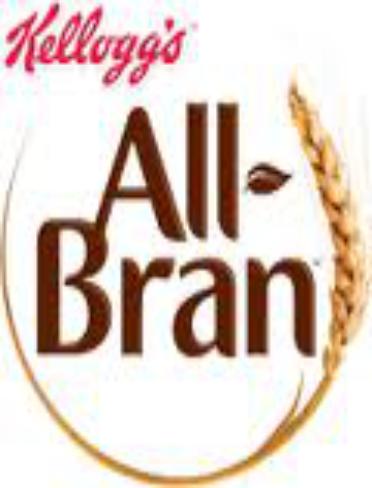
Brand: Bran Flakes
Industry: Food